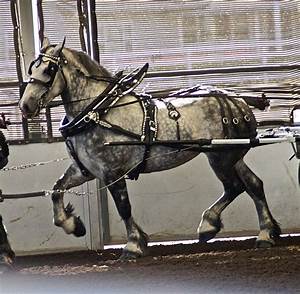
Label: horse